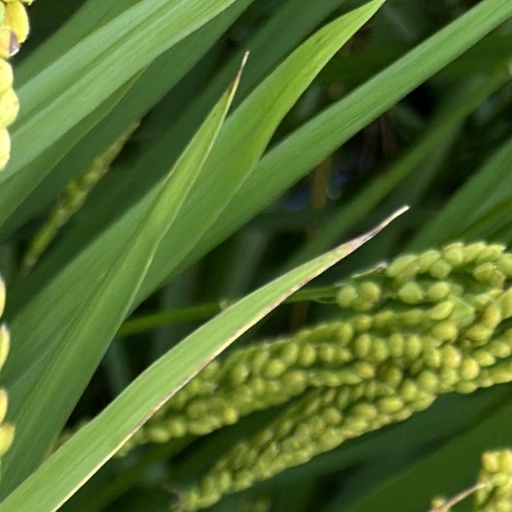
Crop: rice